Silver Stallion (1941 film)

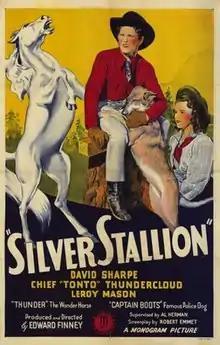

Silver Stallion is a 1941 American western film directed by Edward Finney and starring David Sharpe, LeRoy Mason and Chief Thundercloud. It was distributed by Monogram Pictures.